Nedim Türfent

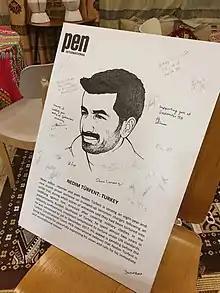
Nedim Türfent poster at Free Word Centre

Türfent is also a poet, and his case has been taken up by organisations like PEN International and the Irish arm of The Freedom to Write Campaign. On the 1000th day of his arrest, International Press Institute (IPI), PEN International and Media and Law Studies Association (MLSA) wrote a letter to Türfent, saying, "We write to you today to tell you that you are not alone. We are with you and united our voices to demand your release." He was released in November 2022.